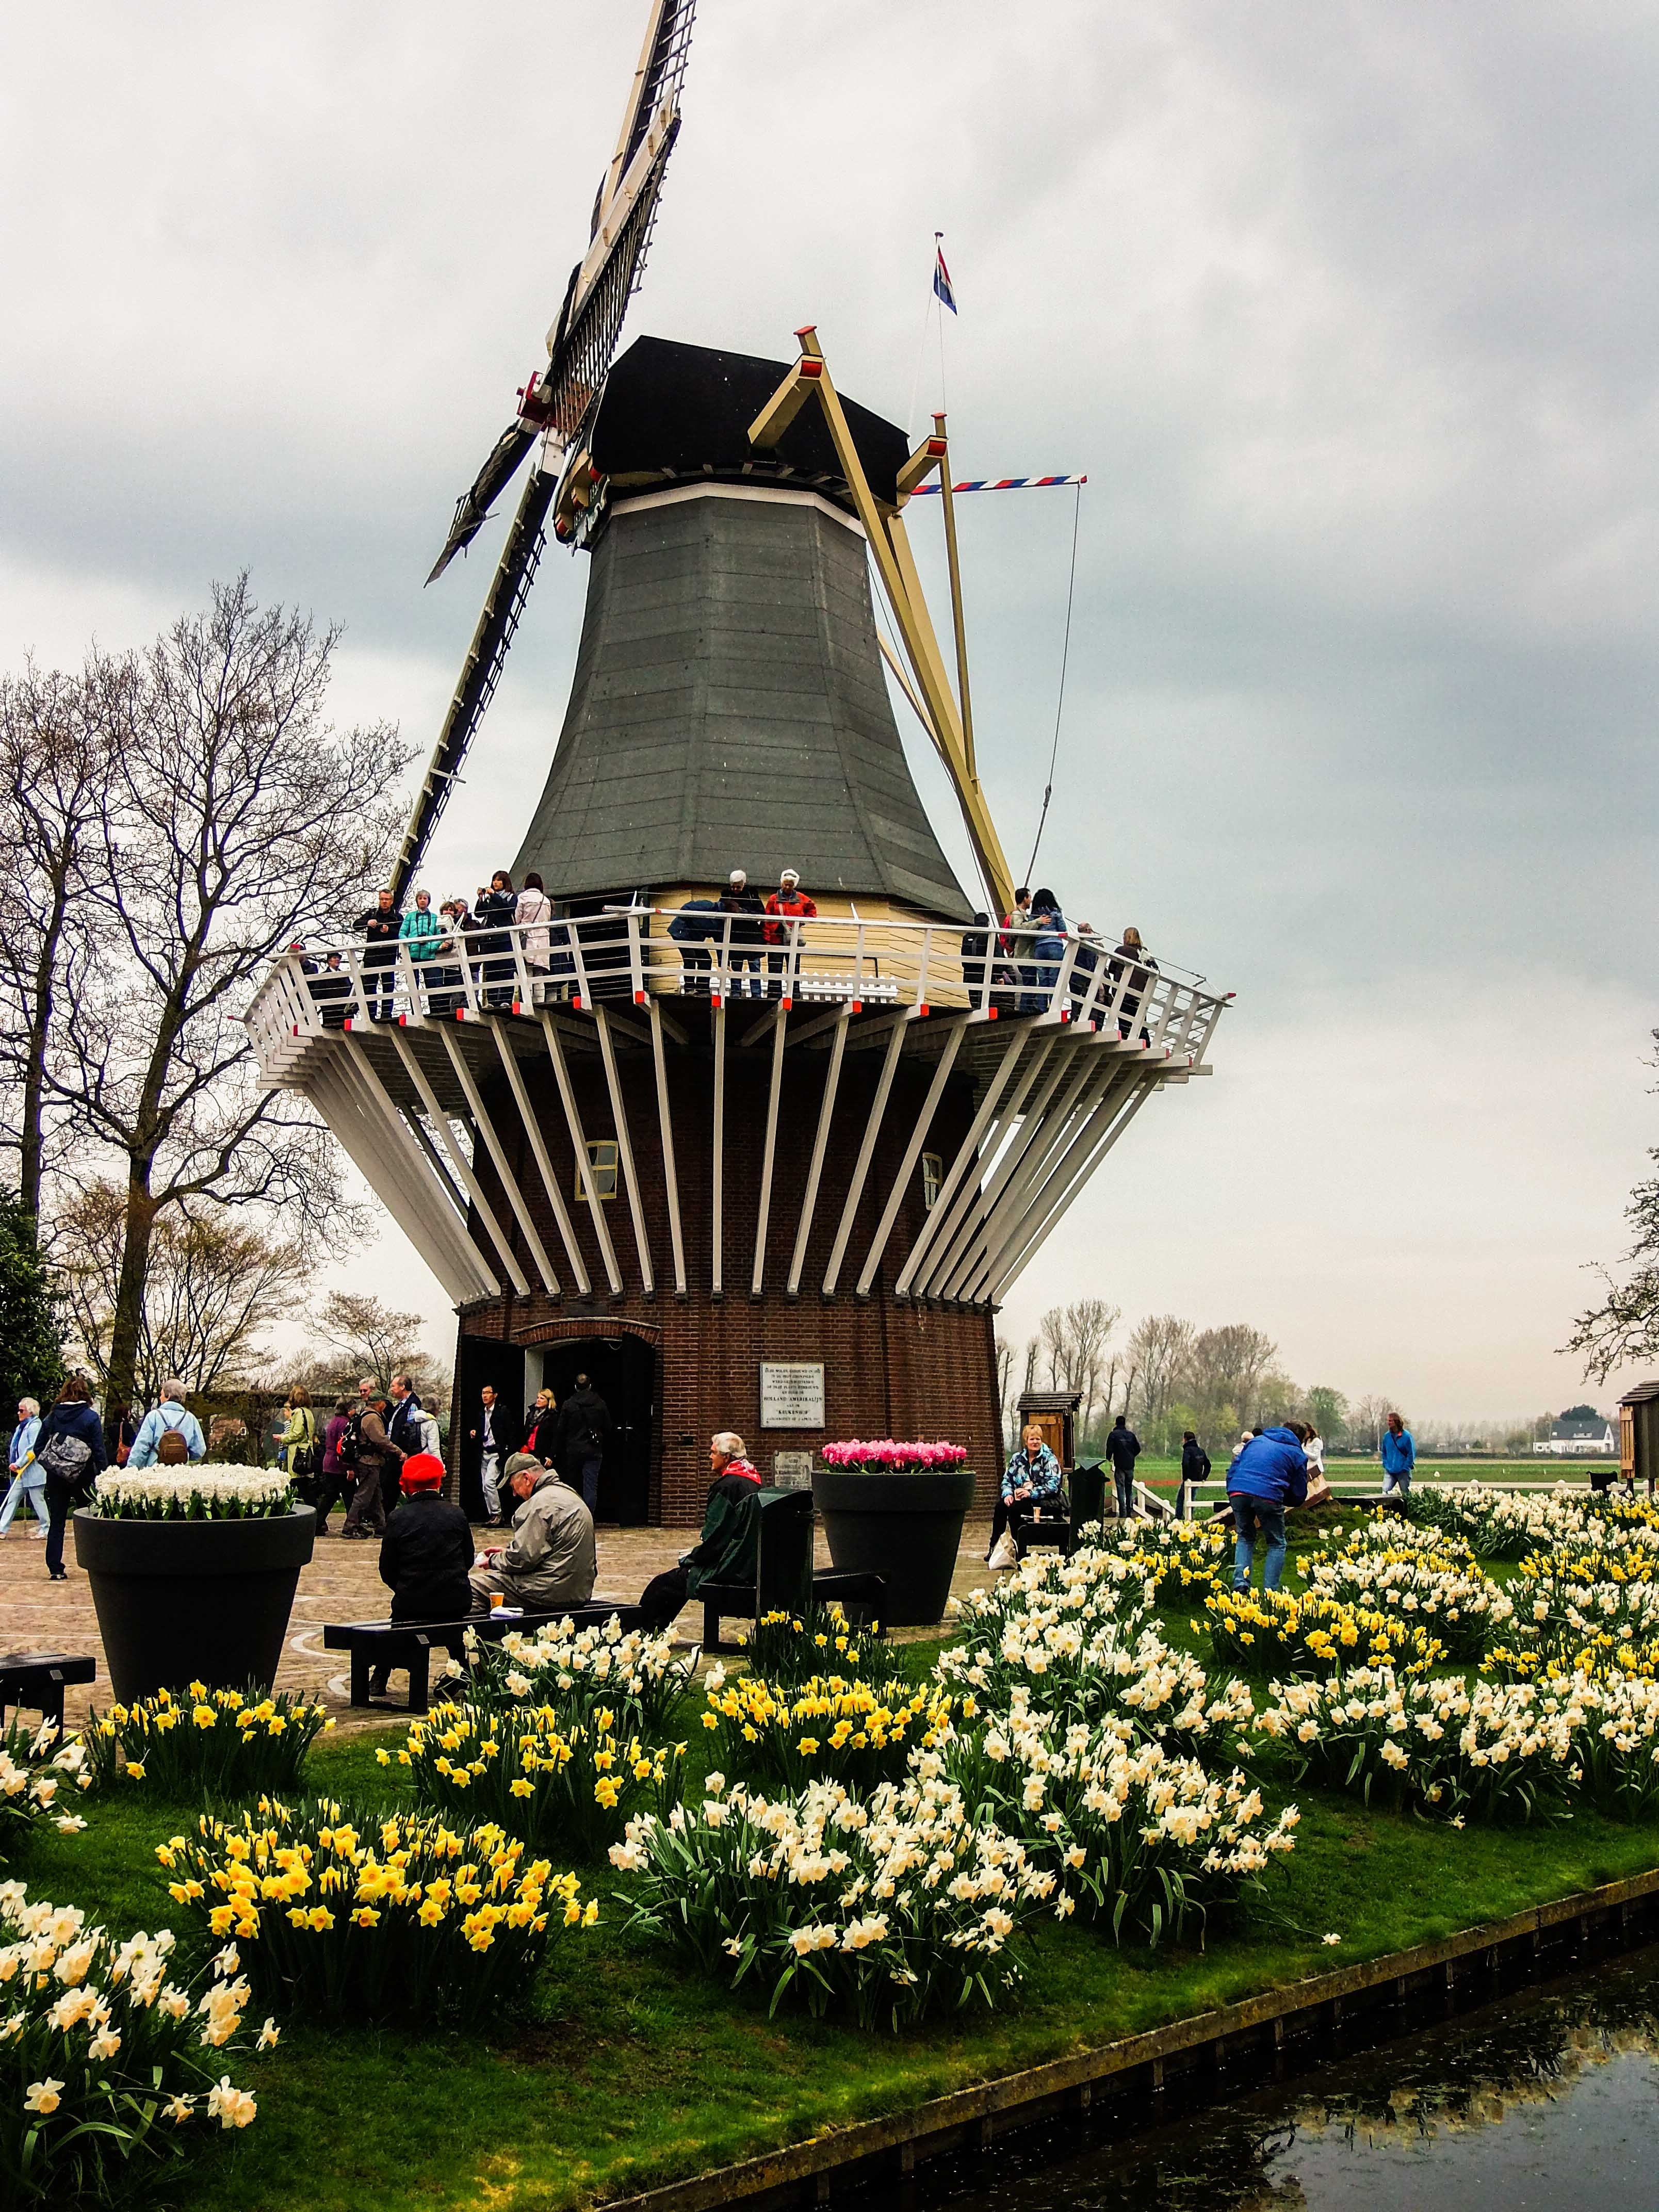
nature, flower, windmill, building, vehicle, flowers, netherlands, mill, wooden, scoop, roslin, man made object